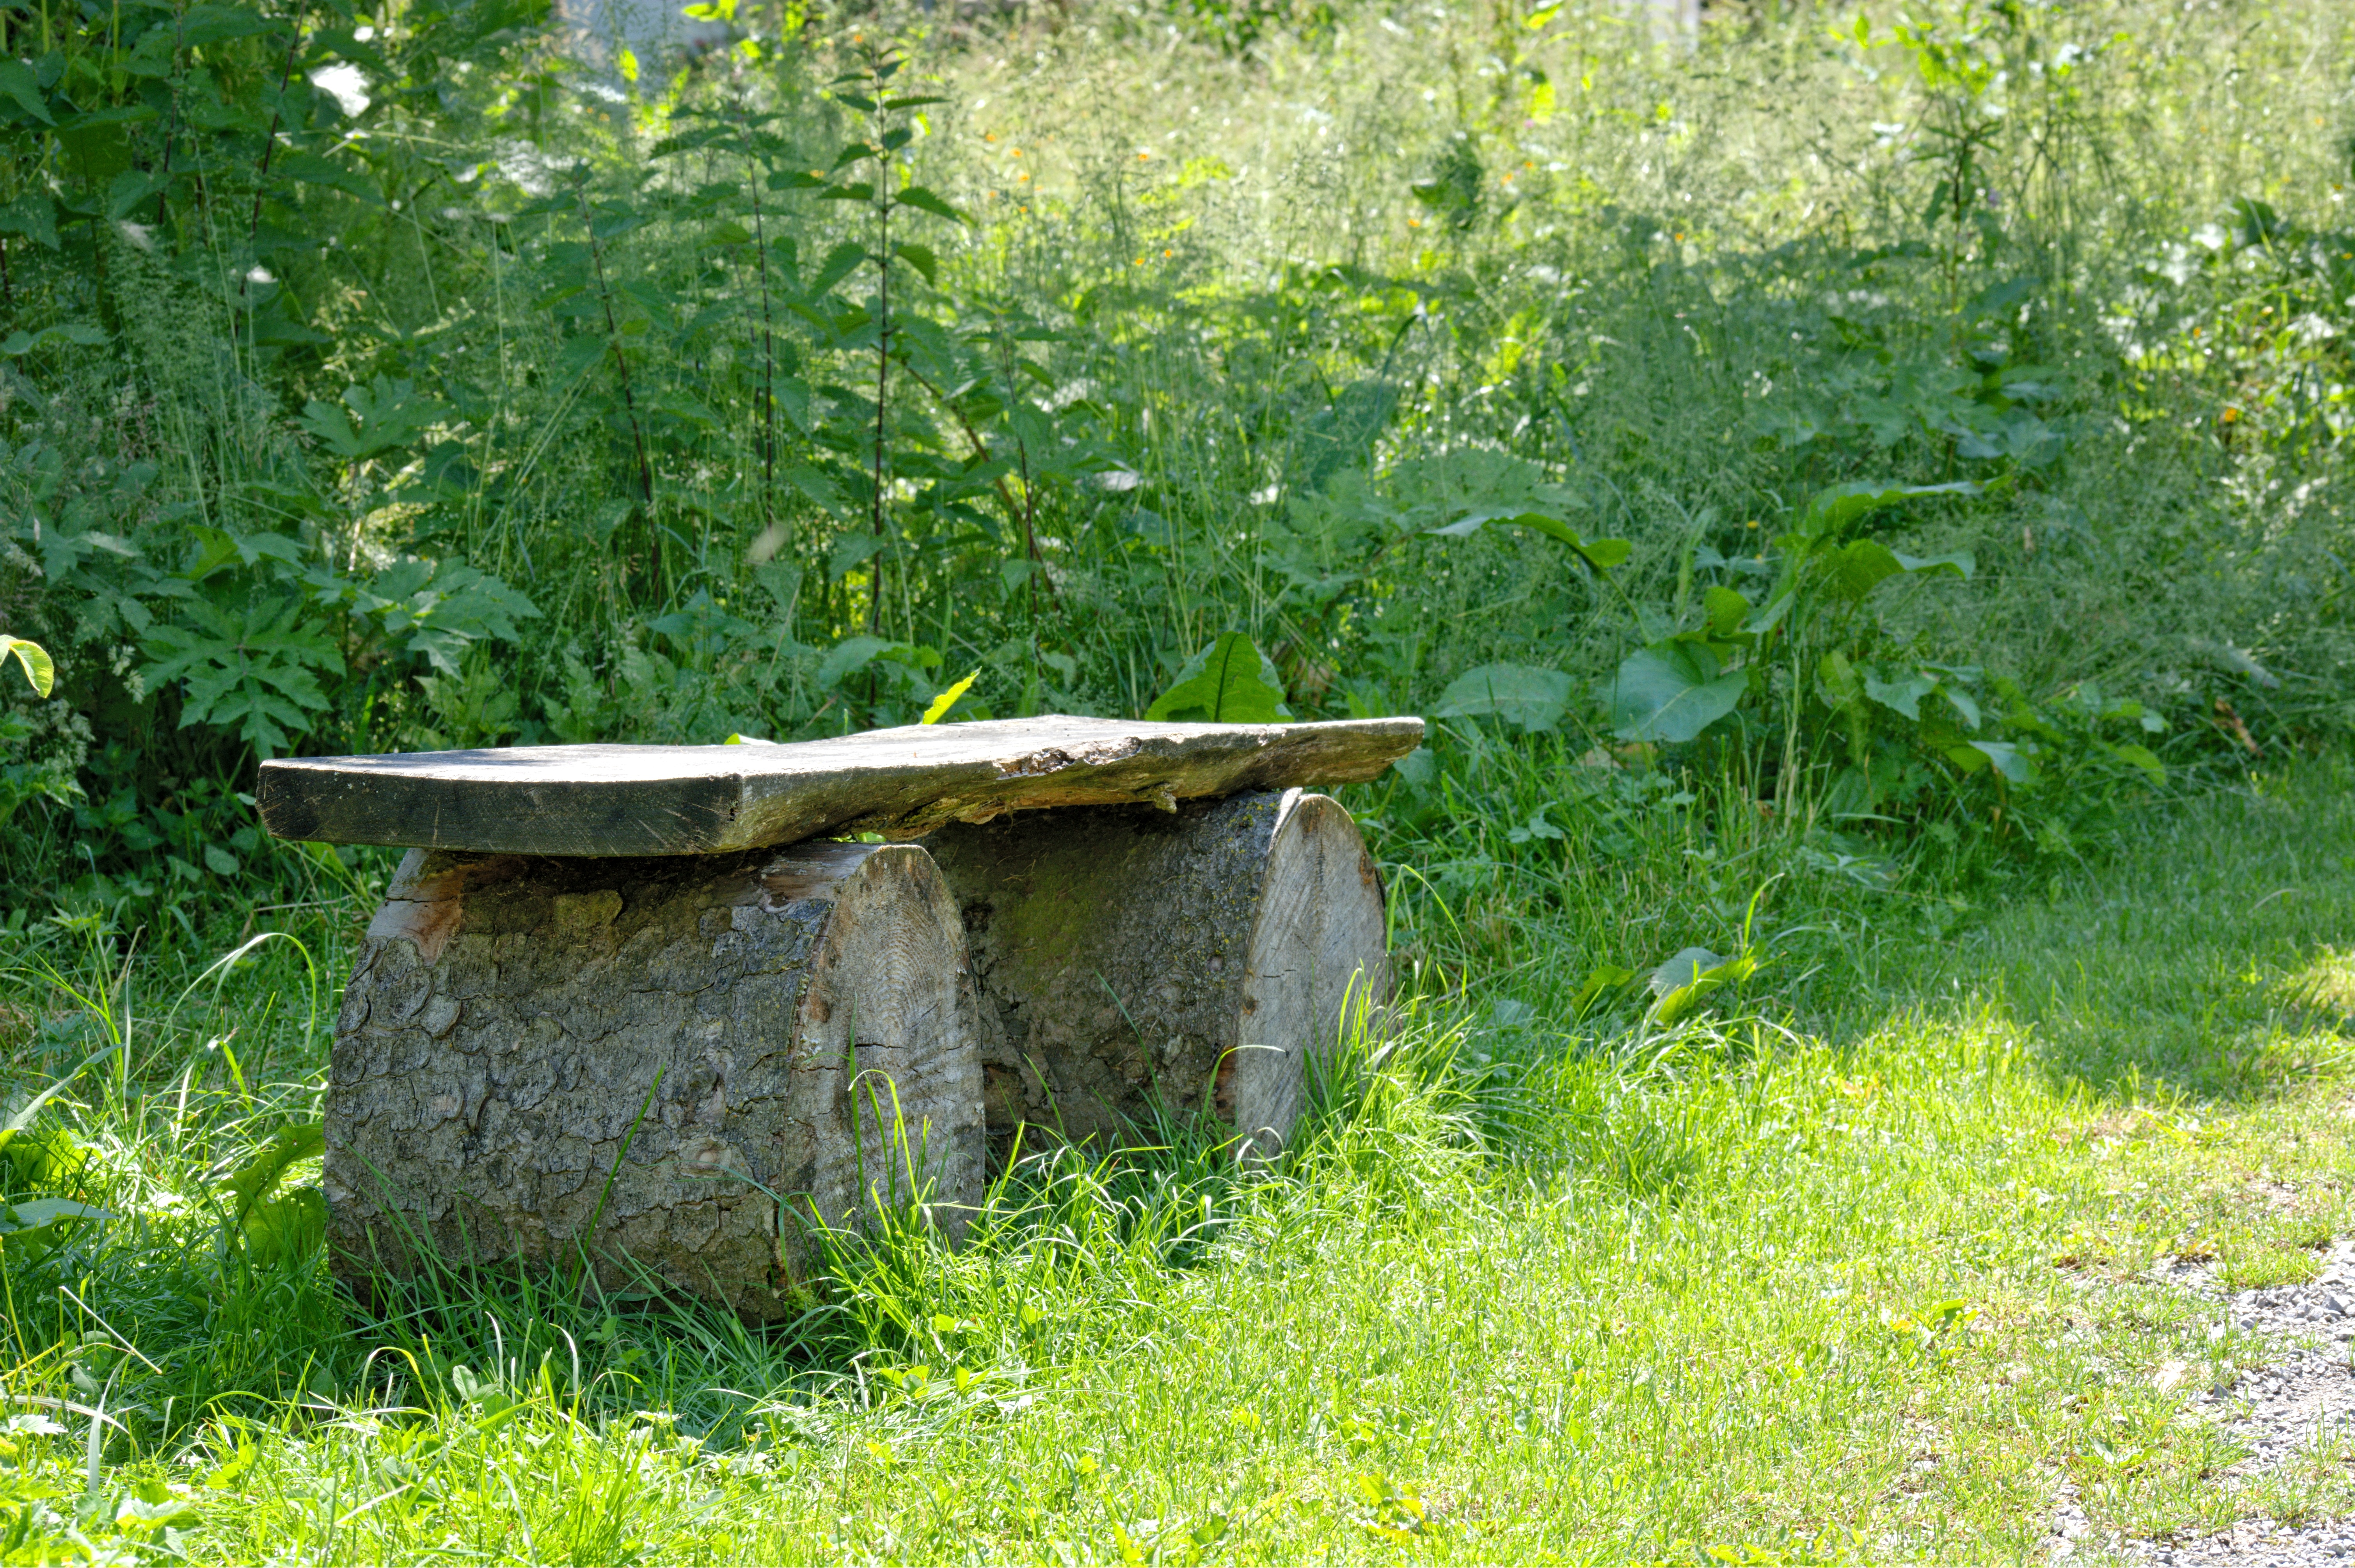
tree, nature, grass, wood, bench, lawn, meadow, seat, old, green, backyard, rest, furniture, garden, alternative, quaint, wooden bench, bank, out, woodland, yard, click